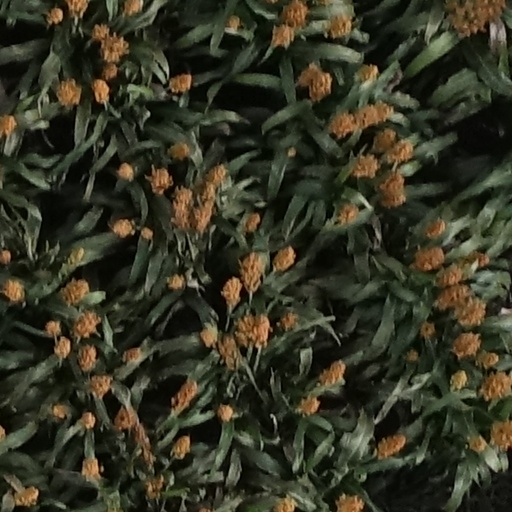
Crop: sorghum